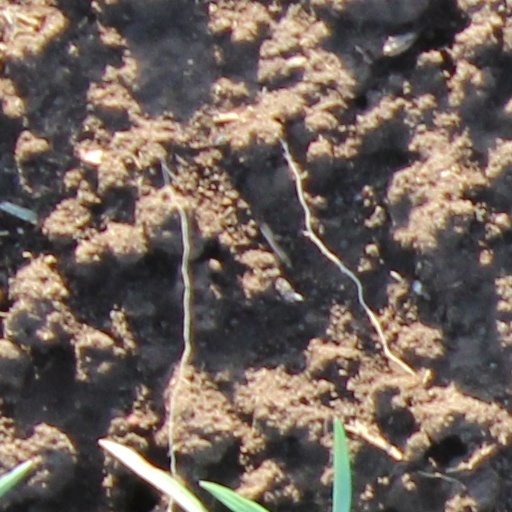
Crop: wheat